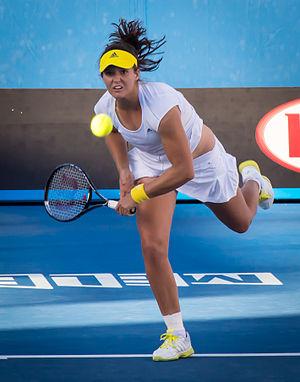
Laura Robson est une joueuse de tennis britannique, née le 21 janvier 1994 à Melbourne.